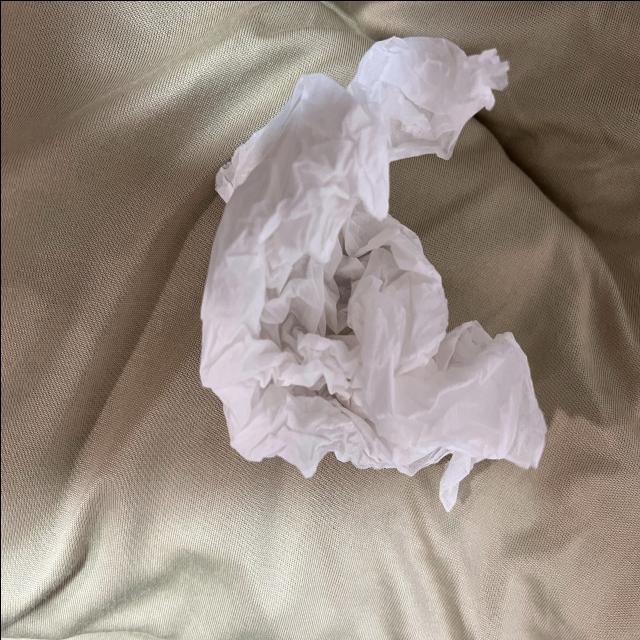
Label: tissues